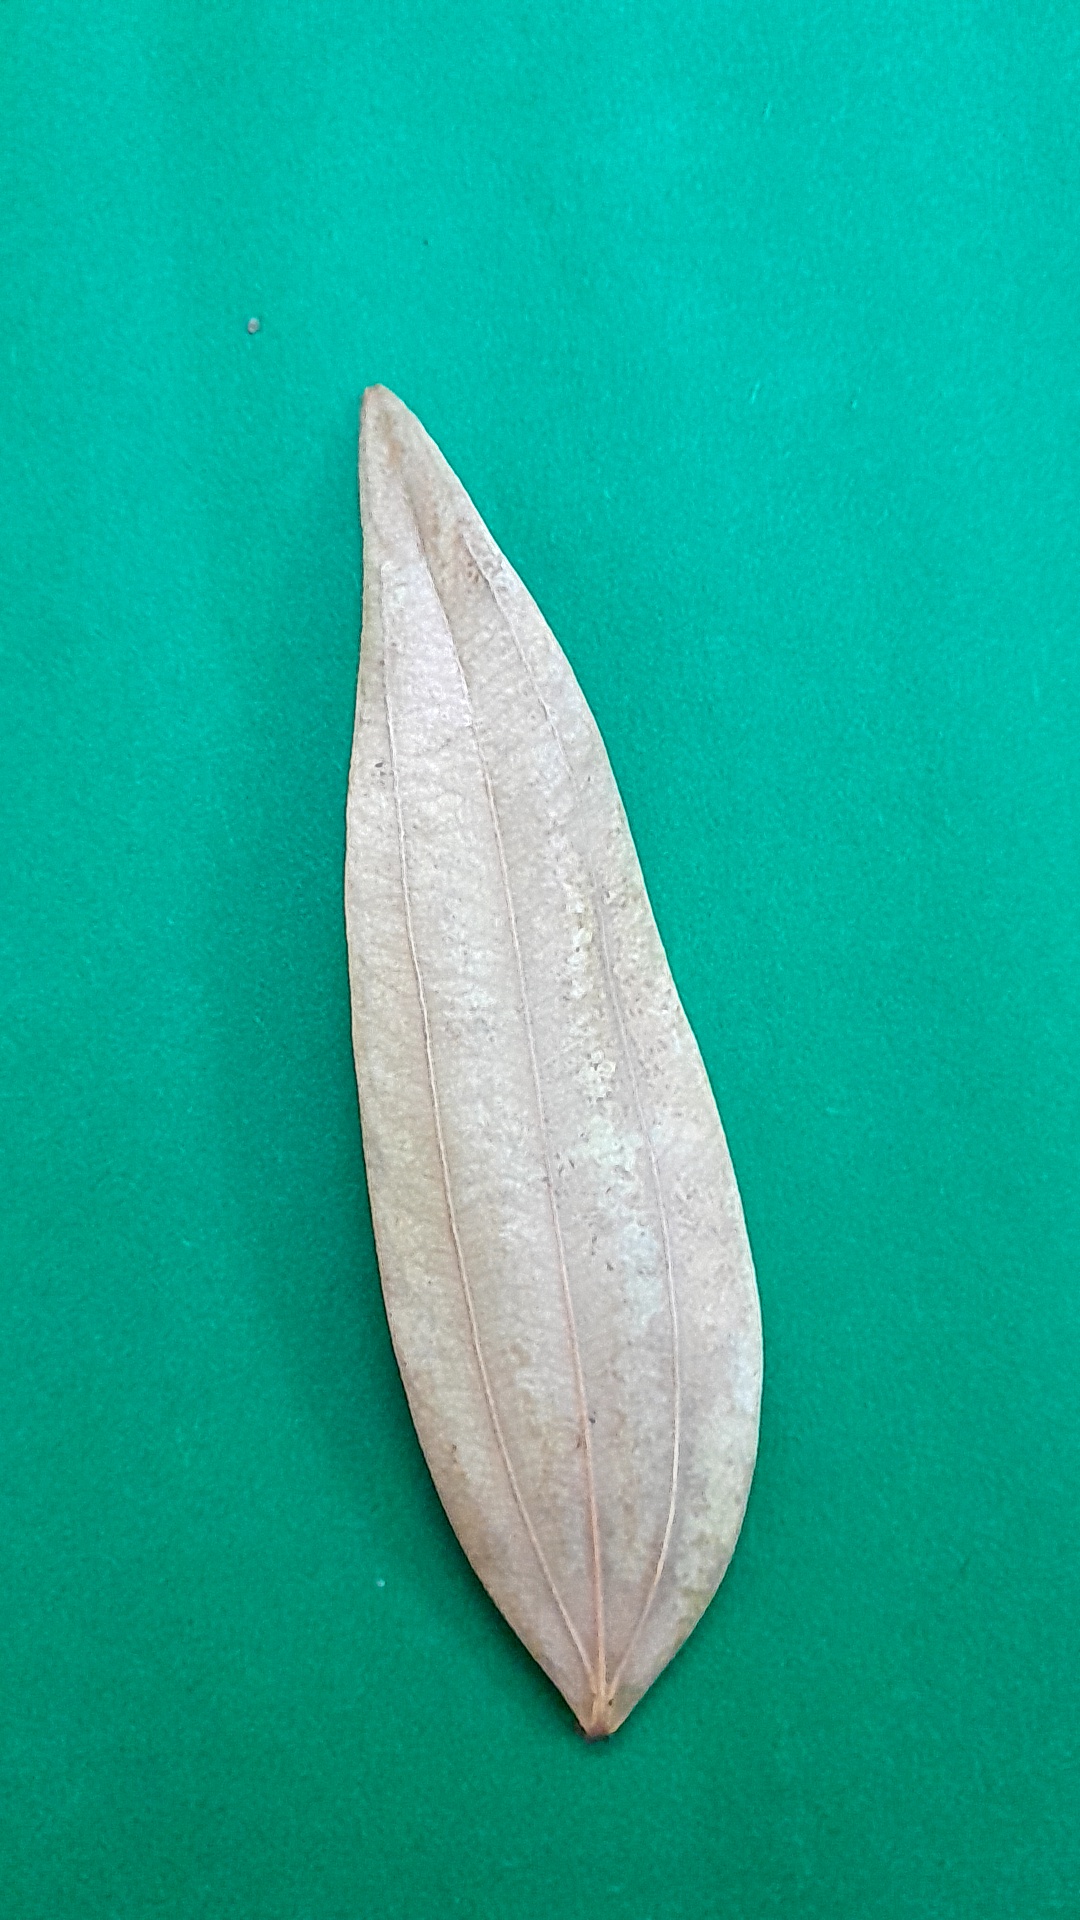
Label: Dry Leaf